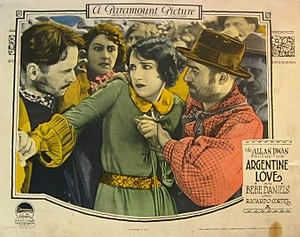
Le Tango tragique est un film américain réalisé par Allan Dwan et sorti en 1924.